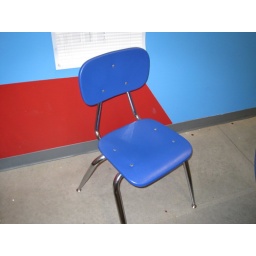
Lonely blue chair in the break room.